Echinacea

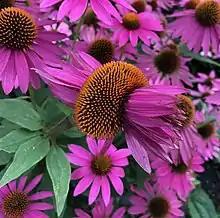
Fasciation on an "Echinacea purpurea"

"Echinacea" species are herbaceous, drought-tolerant perennial plants growing up to in height. They grow from taproots, except "E. purpurea", which grows from a short caudex with fibrous roots. They have erect stems that in most species are unbranched. Both the basal and cauline (stem) leaves are arranged alternately. The leaves are normally hairy with a rough texture, having uniseriate trichomes (1–4 rings of cells), but sometimes they lack hairs. The basal leaves and the lower stem leaves have petioles, and as the leaves progress up the stem the petioles often decrease in length. The leaf blades in different species may have one, three, or five nerves. Some species have linear to lanceolate leaves, and others have elliptic- to ovate-shaped leaves; often the leaves decrease in size as they progress up the stems. Leaf bases gradually increase in width away from the petioles or the bases are rounded to heart shaped. Most species have leaf margins that are entire, but sometimes they are dentate or serrate.